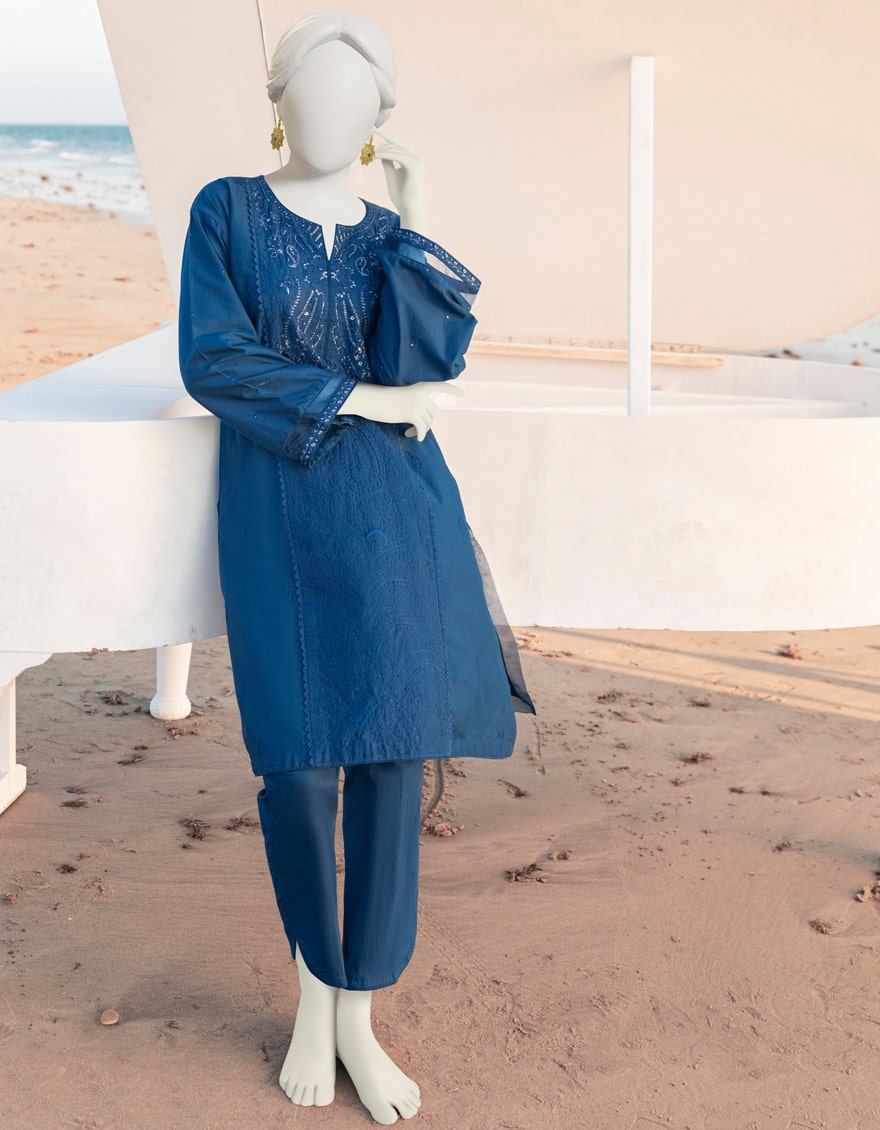
blue embroidered tunic with matching pants